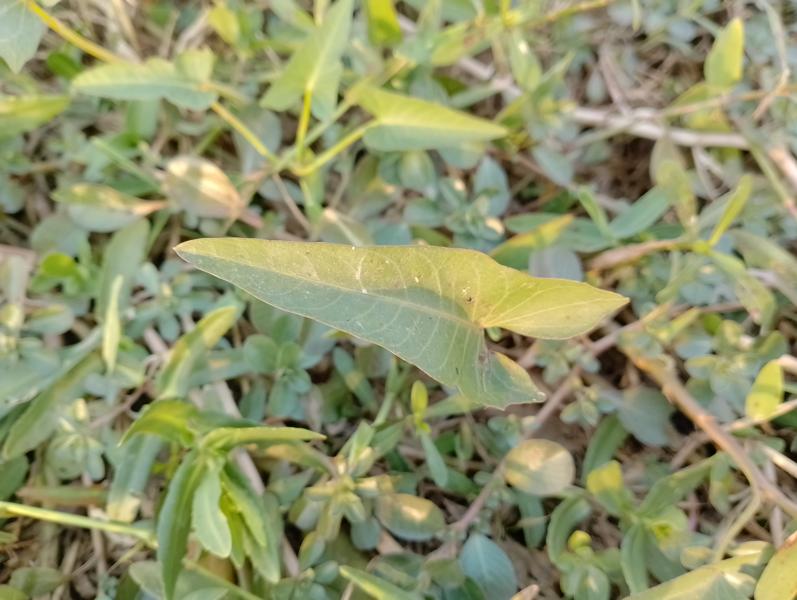
Weed species: Ipomoea aquatic